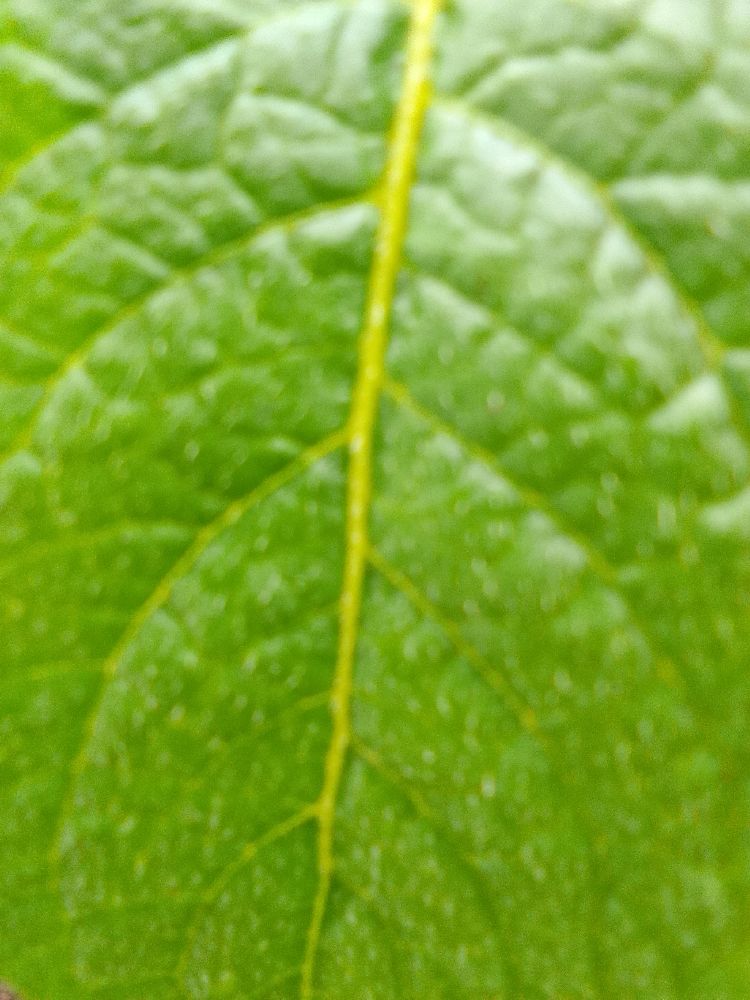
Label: Healthy